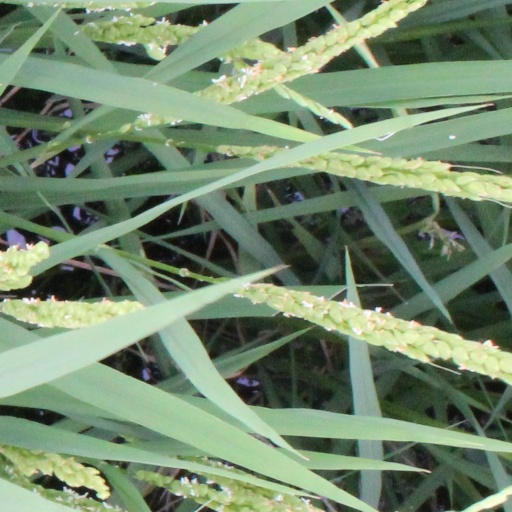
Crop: rice